Coldwater (film)

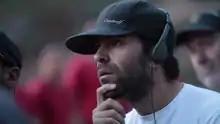
Director Vincent Grashaw on set

Grashaw said of this experience: "For a filmmaker it was a luxury. You have all the actors at your disposal any time day or night. We had an editor on set editing rough cuts of everything we were shooting. I could go to our composers who were part of the process and we could literally start throwing on a temp score while on set, in the woods." And saying later, "The movie is dark and crazy, and it looks brutal, but we had the most fun making this! People [who worked on the film] still compare this movie to every other movie they're on, "Well it's not "Coldwater"!" Creatively, you could do anything."